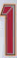
Number: 1